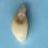
Maize quality: Good